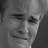
Emotion: neutral